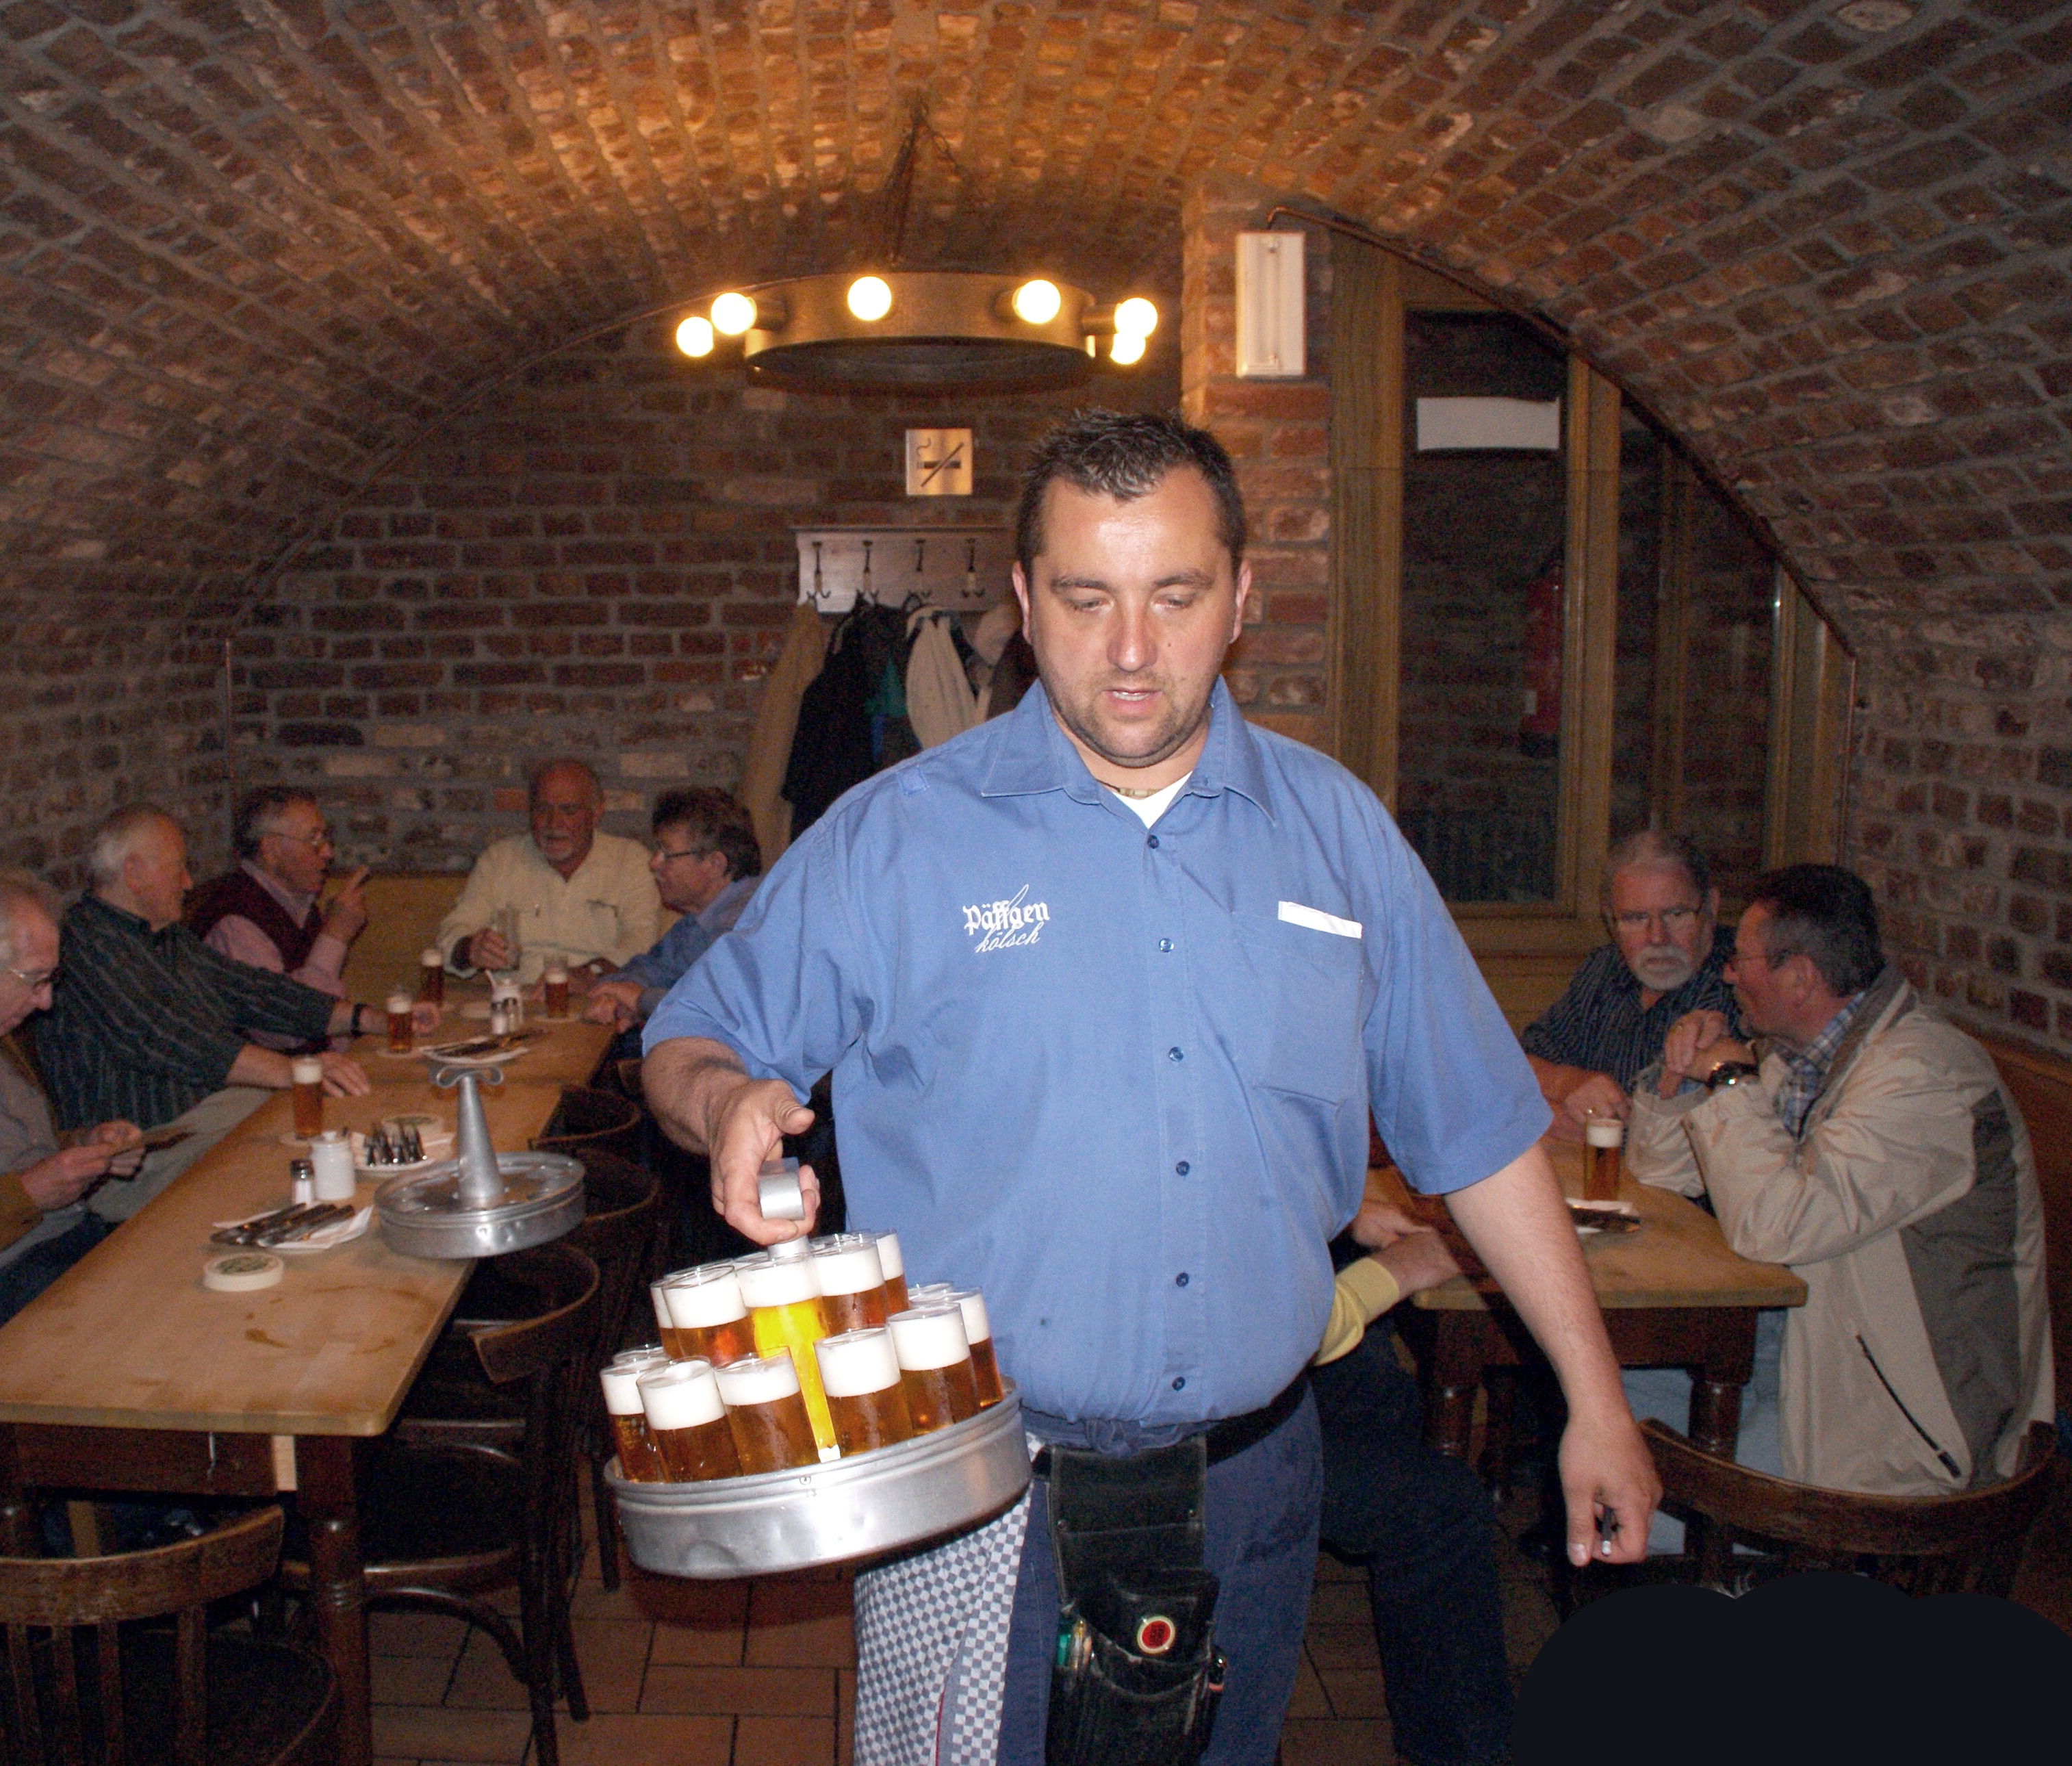
person, cold, people, glass, restaurant, bar, foam, cup, meal, golden, drink, professional, profession, beer, waiter, alcohol, celebrate, lager, refreshment, cologne, upper, tradition, gastronomy, service, pub, beverages, brewery, rheinland, beer garden, brandy, operation, krug, guests, k bes, k lsch, lommerzheim, lommigewoelbe, caecilianertour, k lsch glass